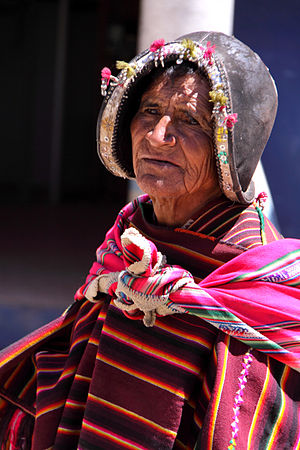
Chuquisaca (departement) / Sprog
Mand i traditionel klædedragt i byen Tarabuco.
Chuquisaca er et departement i Bolivia i den sydlige del af landet. Departementet grænser op til departementerne Cochabamba, Tarija, Potosí og Santa Cruz. Departementets hovedstad er byen Sucre, der også er Bolivias forfatningsmæssige hovedstad.